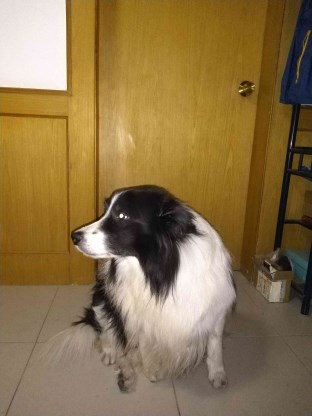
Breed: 2594-n000109-Border_collie